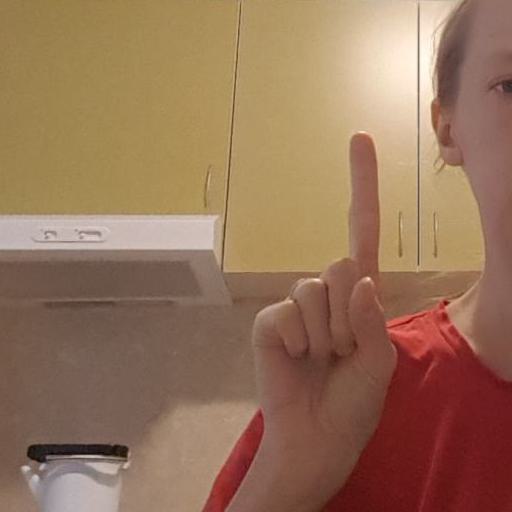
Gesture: one